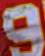
Number: 9